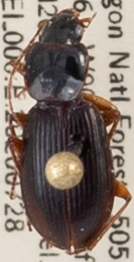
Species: Synuchus impunctatus
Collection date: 2020-07-28
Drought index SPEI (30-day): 2.09
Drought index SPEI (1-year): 1.69
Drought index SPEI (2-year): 2.09